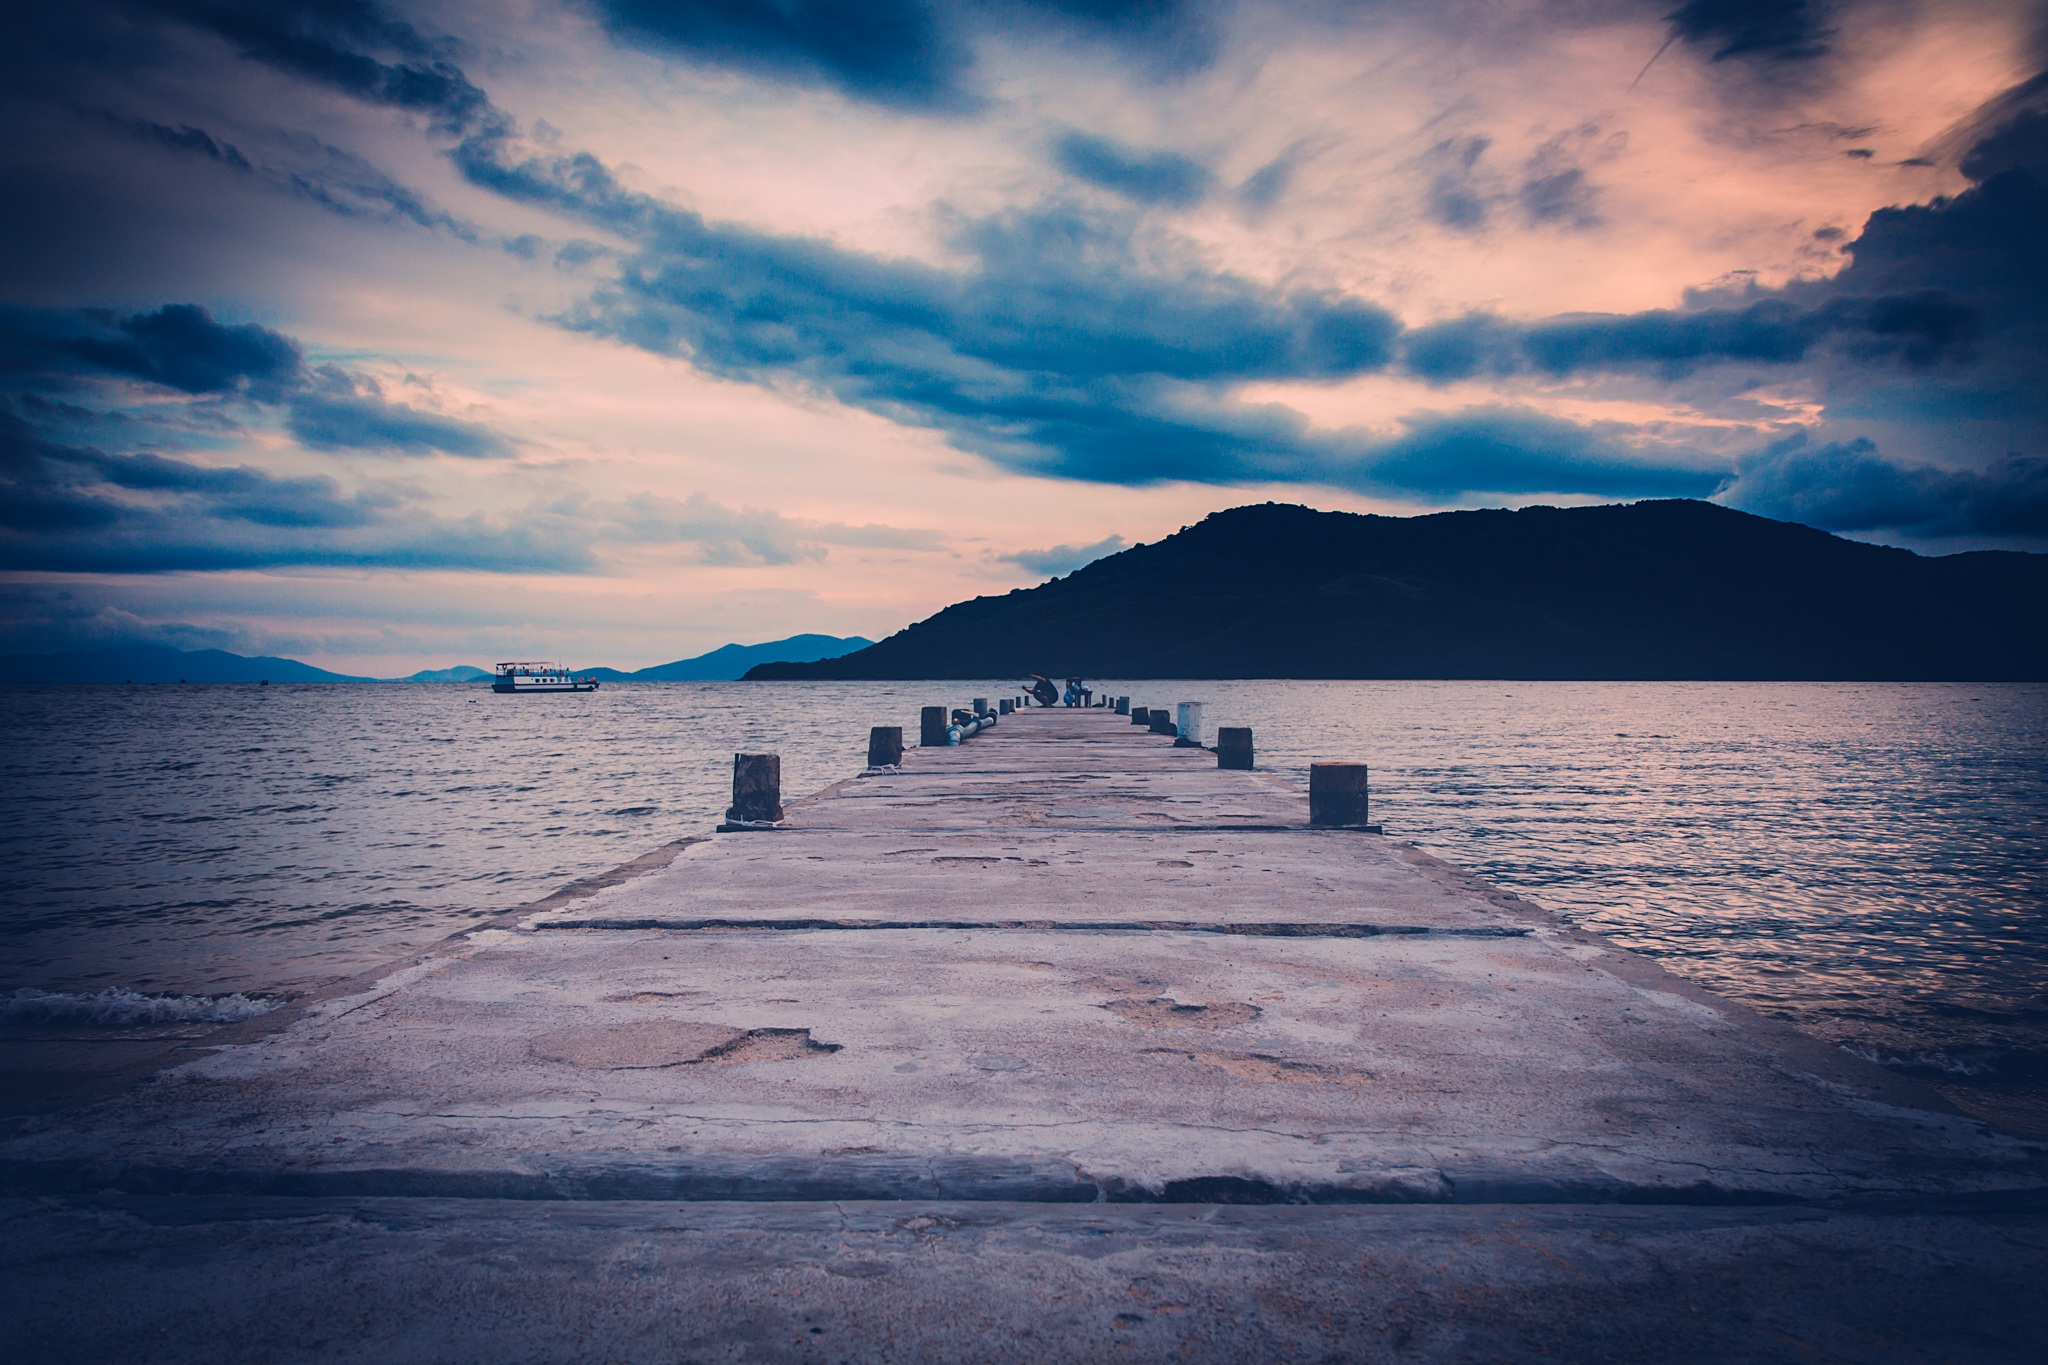
beach, sea, coast, water, sand, ocean, horizon, cloud, sky, sunrise, sunset, bridge, sunlight, morning, shore, wave, flower, lake, dawn, home, ship, dusk, evening, reflection, bay, page, knife, body of water, rolling, loch, meteorological phenomenon, atmospheric phenomenon